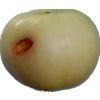
Label: Apple 6